House at 9 Linden Street

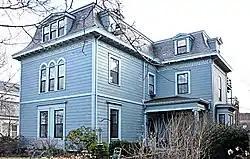

The House at 9 Linden Street in Brookline, Massachusetts, USA, is a locally rare example of transitional Greek Revival and Italianate styling, and one of the few surviving houses from the original development of the Linden Street area in the 1840s. The -story wood-frame house was built in 1843 for Isaac Rich, a partner in a successful merchant firm and a co-founder of Boston University. The house's mansard roof is a later addition, probably dating to the 1860s.